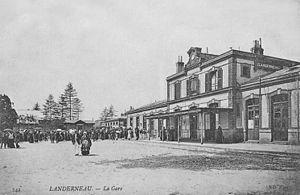
La gare de Landerneau vers 1900.
La gare de Landerneau est une gare ferroviaire française des lignes de Paris-Montparnasse à Brest et de Savenay à Landerneau. Elle est située sur le territoire de la commune de Landerneau, dans le département du Finistère, en région Bretagne.